Economy of Spain

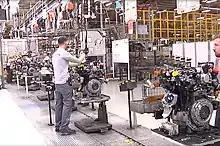
Automotive manufacturing in Valladolid

Since the 1990s some Spanish companies have gained multinational status, often expanding their activities in culturally close Latin America, Eastern Europe and Asia. Spain is the second biggest foreign investor in Latin America, after the United States. Spanish companies have also expanded into Asia, especially China and India. This early global expansion gave Spanish companies a competitive advantage over some of Spain's competitors and European neighbors. Another contribution to the success of Spanish firms may have to do with booming interest toward Spanish language and culture in Asia and Africa, but also a corporate culture that learned to take risks in unstable markets.